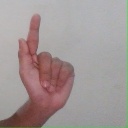
अक्षर: ळ